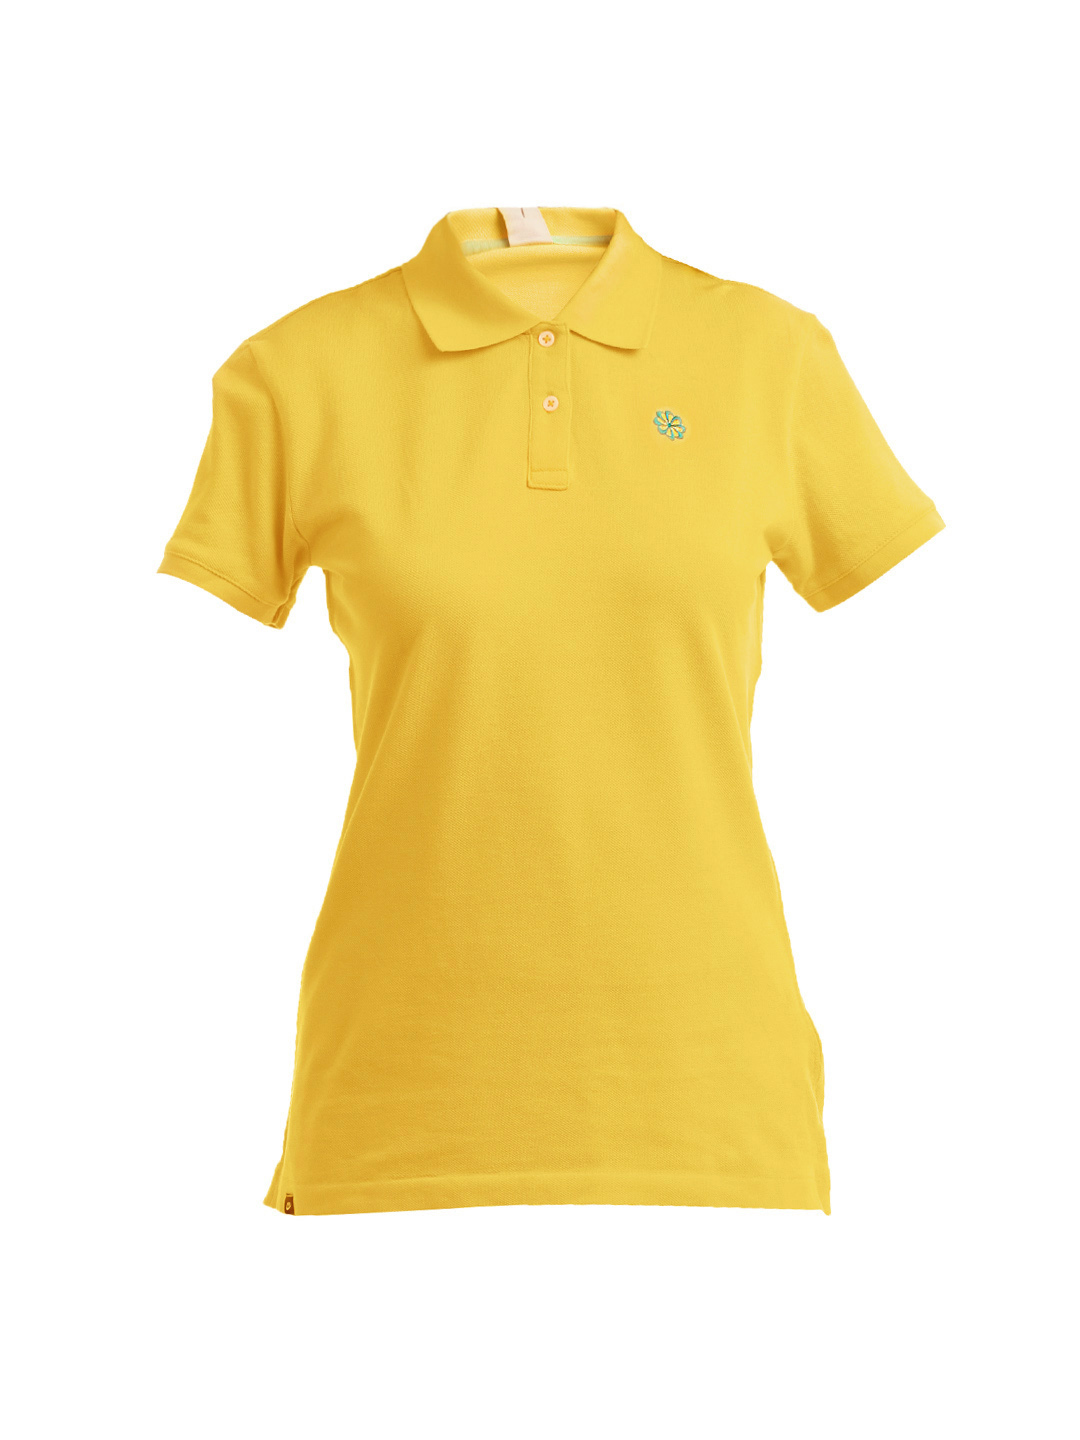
Nike Women Yellow Polo Neck T-shirt
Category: Apparel / Topwear / Tshirts
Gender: Women
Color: Yellow
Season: Summer 2012
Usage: Sports